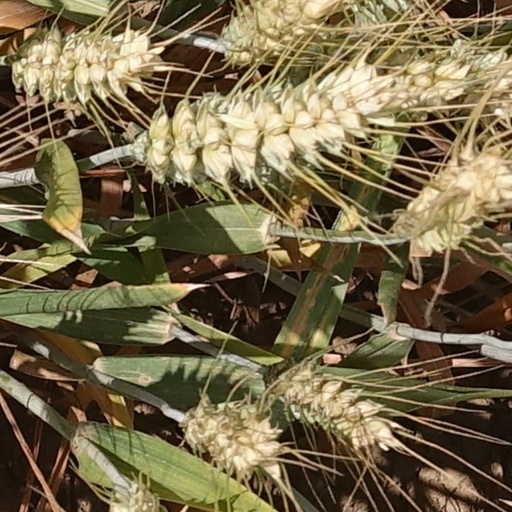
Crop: wheat